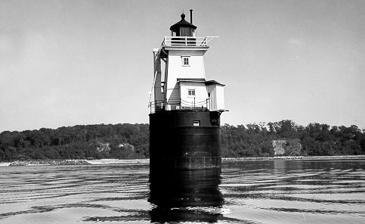
Building: Cold Spring Harbor Light
Country: United States of America
Year built: 1890
Lighthouse Cold Spring Harbor Light Cold Spring Harbor Light Location Entrance of Cold Spring Harbor on Long Island Coordinates Preserved light 40°54′26.0″N 73°30′35.5″W / 40.907222°N 73.509861°W / 40.907222; -73.509861 Active aid 40°54′51.0″N 73°29′35.2″W / 40.914167°N 73.493111°W / 40.914167; -73.493111 Tower Foundation Cast iron/concrete caisson Construction Orig Wood Height Original: 35 feet (11 m) tower on caisson, 44 feet (13 m) above sea level Current: 37 feet (11 m) Shape Skeletal/Orig square pyramidal Light First lit 1890 Deactivated 1965 Focal height 11 m (36 ft) Lens Fourth order, Fresnel Range Current: 7 miles (11 km) Characteristic Original:Fixed red light, Orig White w/black lantern Current: Fl. White w/fixed red sector Cold Spring Harbor Light was a lighthouse located in Cold Spring Harbor on the north shore of New York 's Long Island .  It was built in 1890 to mark a shoal at the entrance to Cold Spring Harbor.  After the lighthouse was deactivated in 1965, the original light and tower were purchased by a private individual and moved to its current location on land, one mile (1.6 km) to the southwest.  An automated light tower and day beacon were erected on the original caisson , and continue to serve as a navigation aid . History On March 3, 1875, $20,000 was appropriated for the construction of the light, which began in 1889. The light's construction upon a caisson in Cold Spring Harbor was finished in 1890, and it was first lit on January 31 of that year. The light was refitted with an oil vapor lamp in 1929. The light was deactivated in 1965, to be replaced with an automated light tower. After purchasing the old structure for $1, a local resident had the lighthouse moved to the mainland where it was reinstalled on private property. The local resident, known as "Lady Glen", reputedly "had fond memories of the lighthouse, including one keeper who kept a piano at the station. When he played, the music could be heard drifting across the water." Postcard, about 1905 Modern Light, 1999 References